Madura

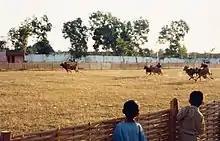
Bull racing in Sumenep, Madura

Madura is famous for its bull-racing competition (called "karapan sapi"), where a jockey, usually a young boy, rides a simple wooden sled pulled by a pair of bulls over a course of about 100 meters in ten to fifteen seconds.